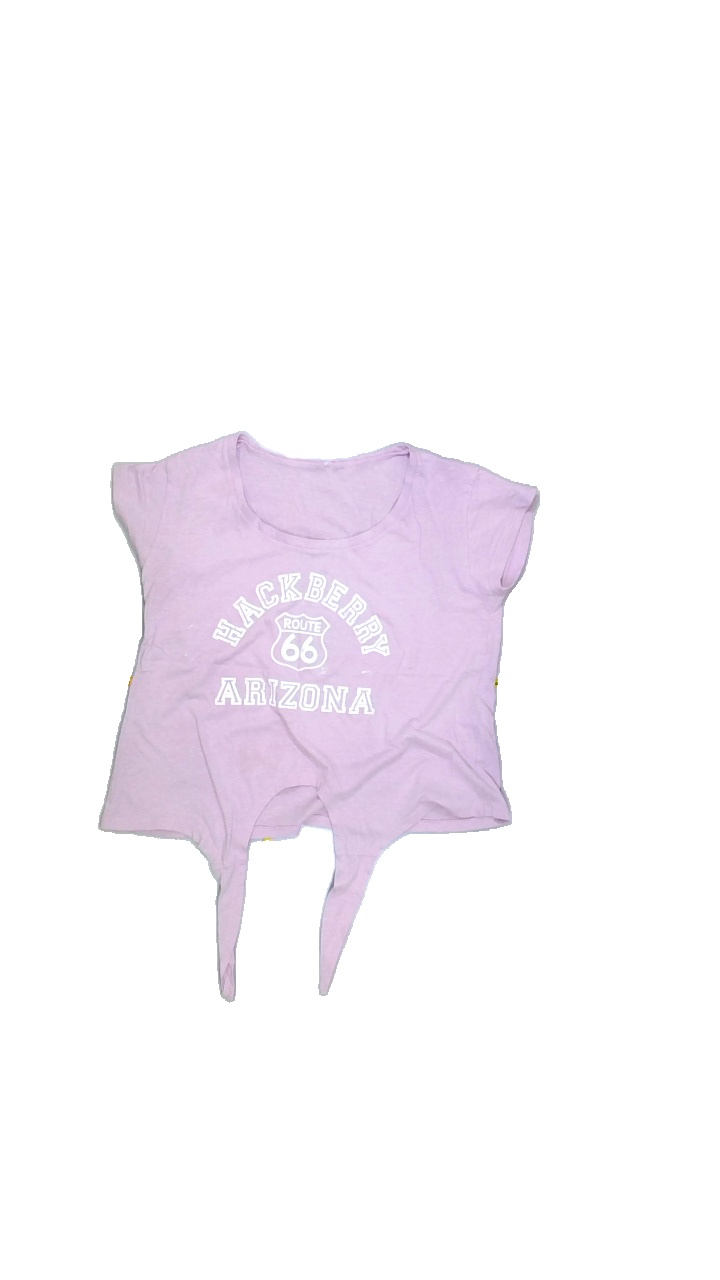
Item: T-shirt (Ladies)
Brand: Not Applicable
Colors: Pink, White
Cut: C-collar, Cropped
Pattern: Logo print
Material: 50%polyester 50%cotton
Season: All
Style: No trend
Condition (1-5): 2
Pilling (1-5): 3
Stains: Yes
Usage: Export
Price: <50